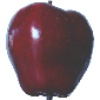
Label: red_delicious_apple